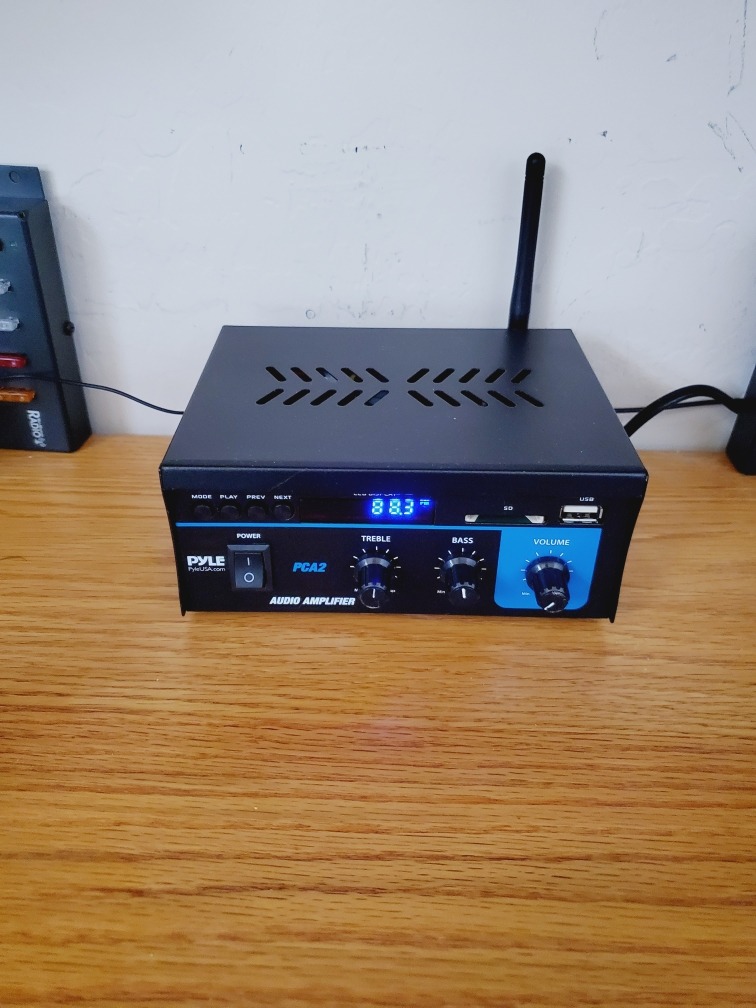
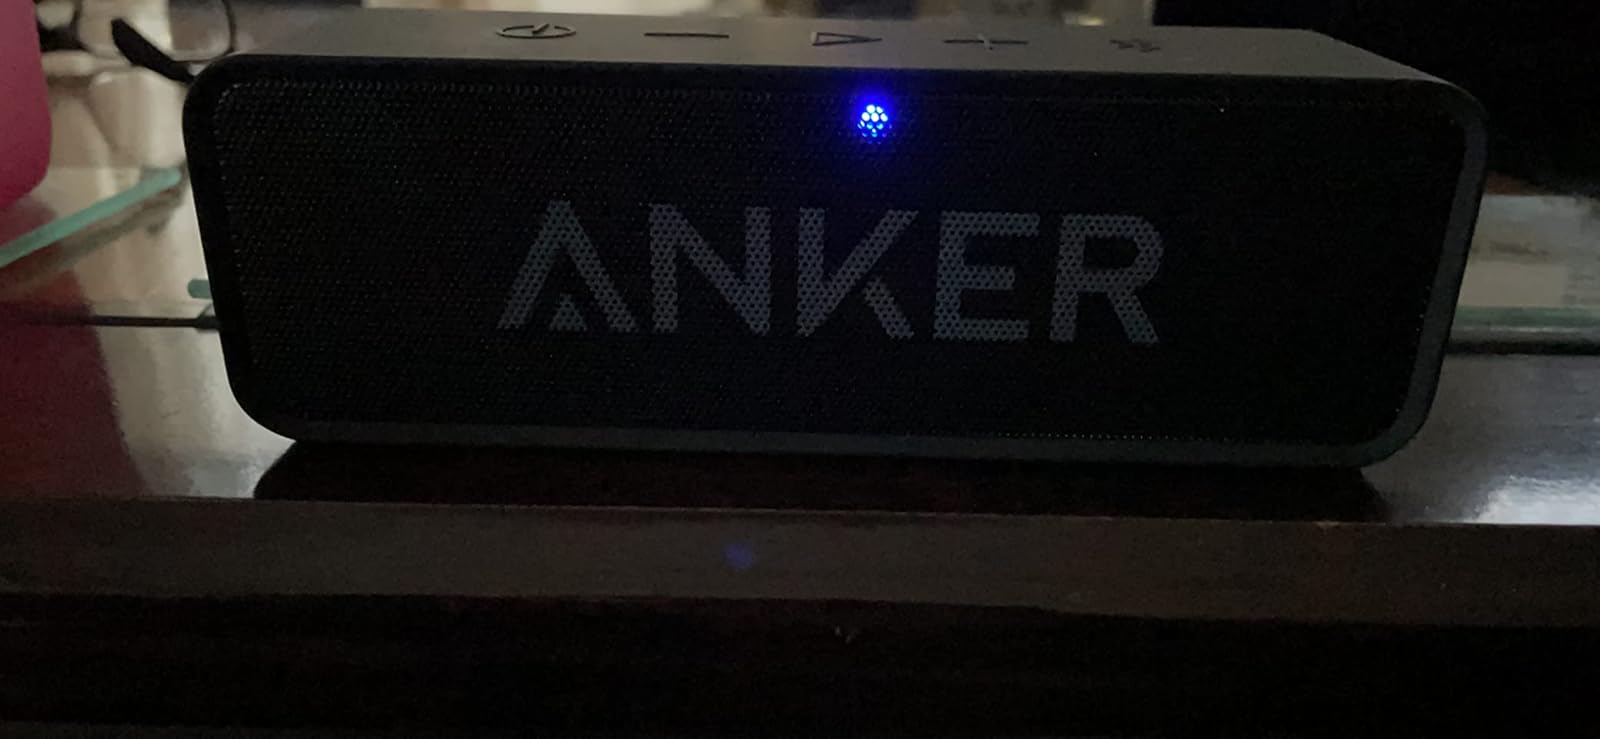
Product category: speaker
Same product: no